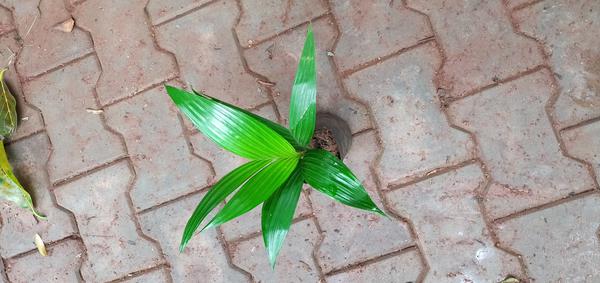
Plant: Betel_Nut